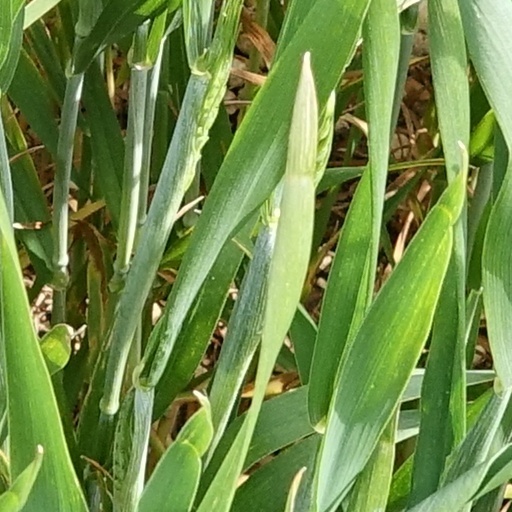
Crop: wheat